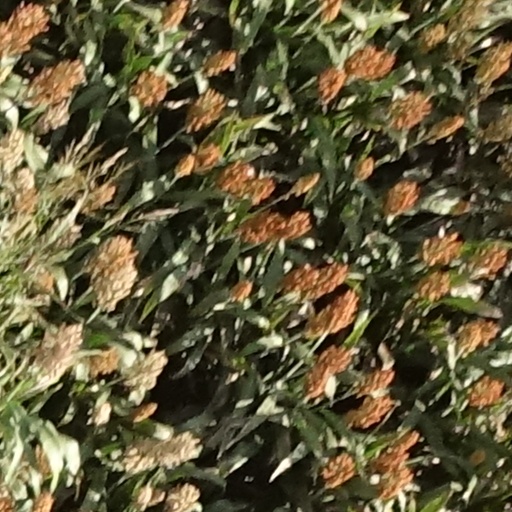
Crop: sorghum